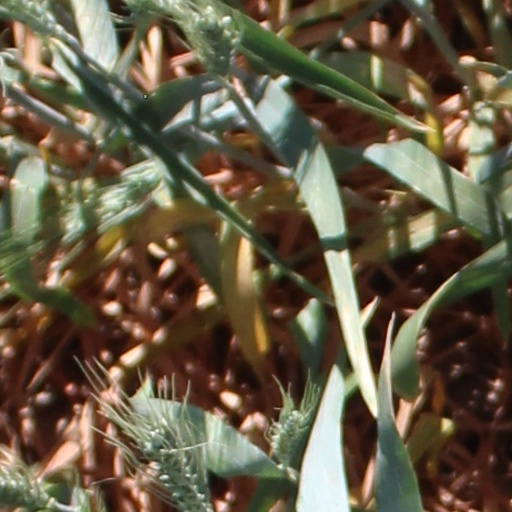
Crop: wheat